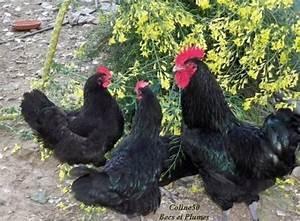
chicken